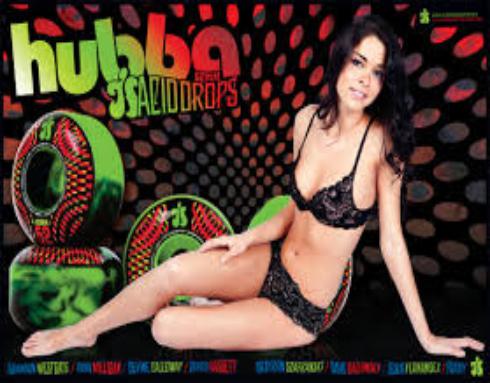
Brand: hubba wheels
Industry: Clothes